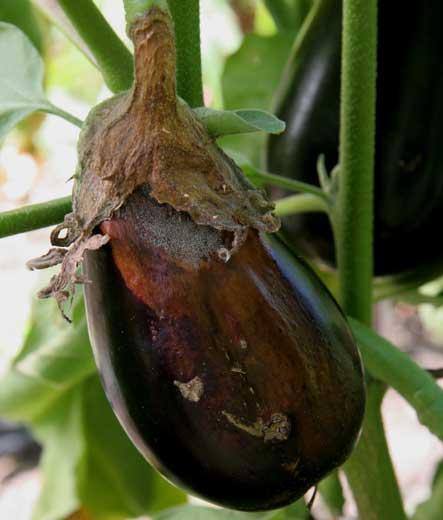
Plant: Eggplant
Disease: eggplant phytophthora blight